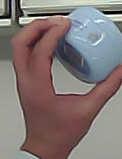
Product: nivea_baby